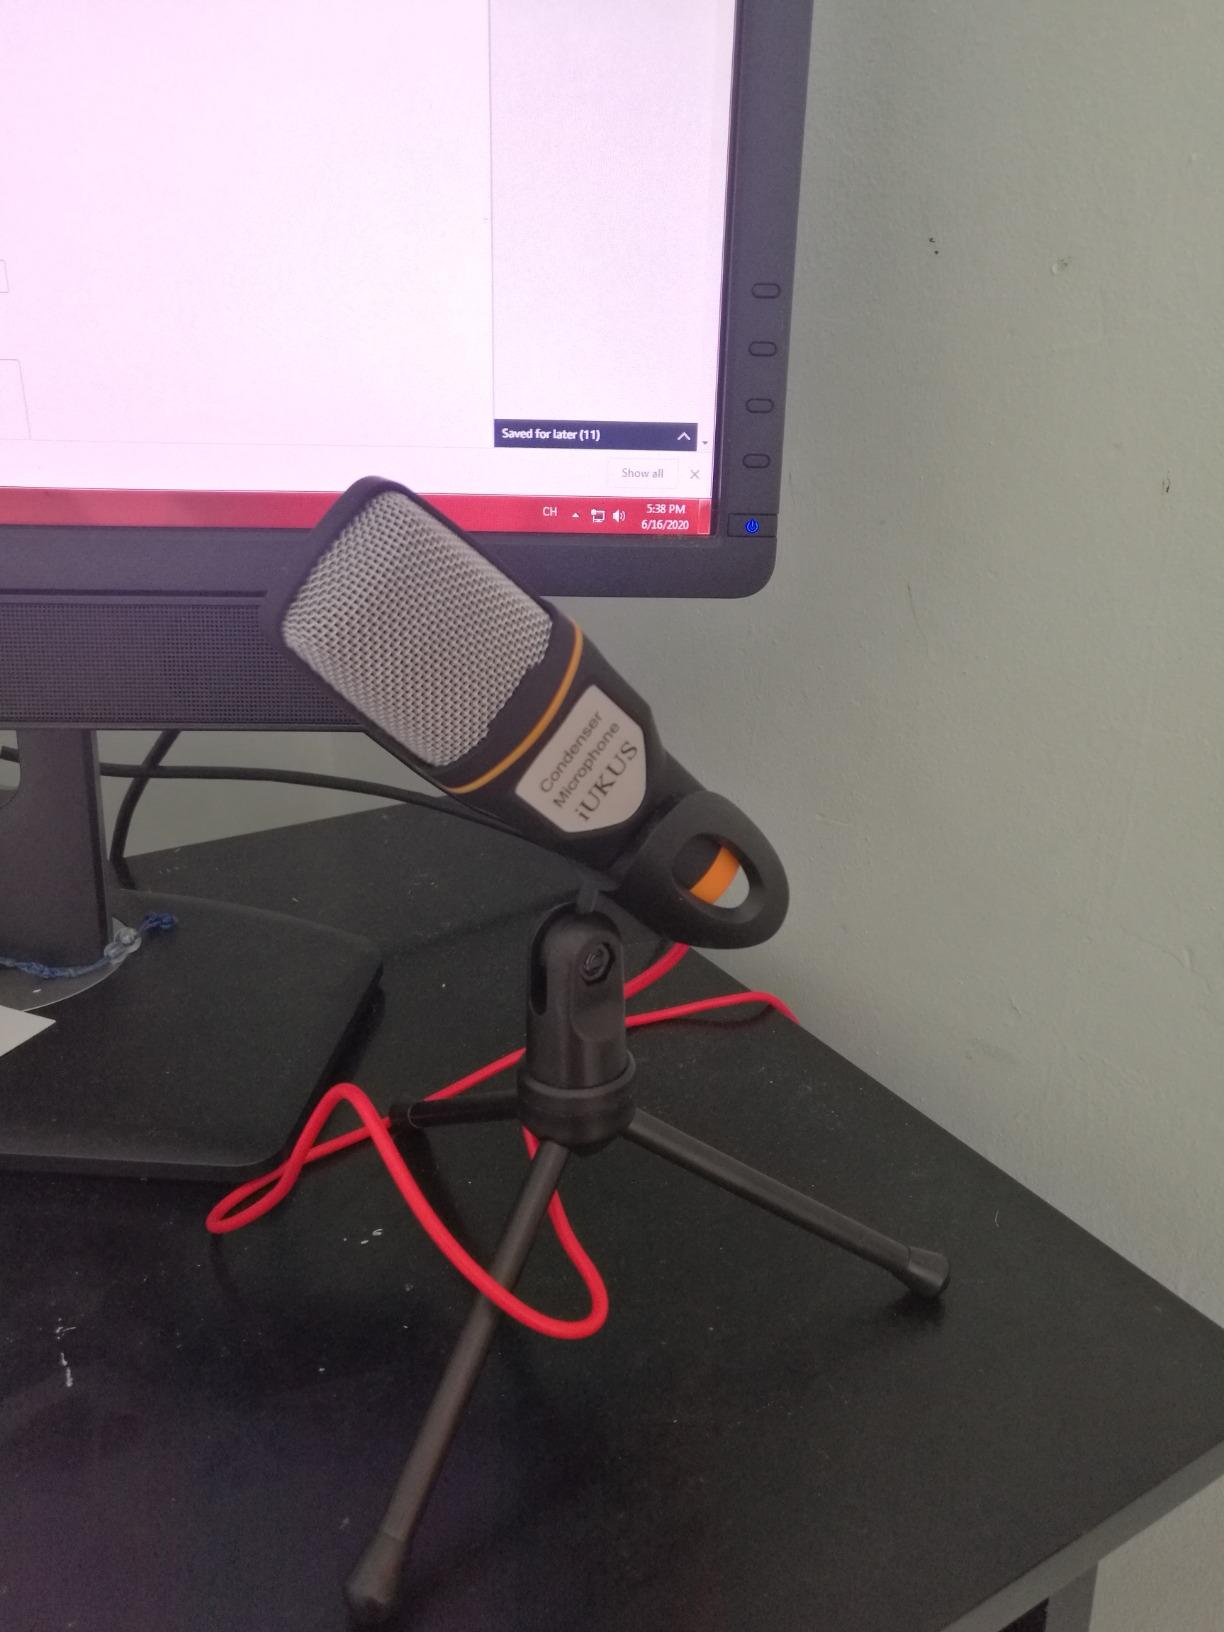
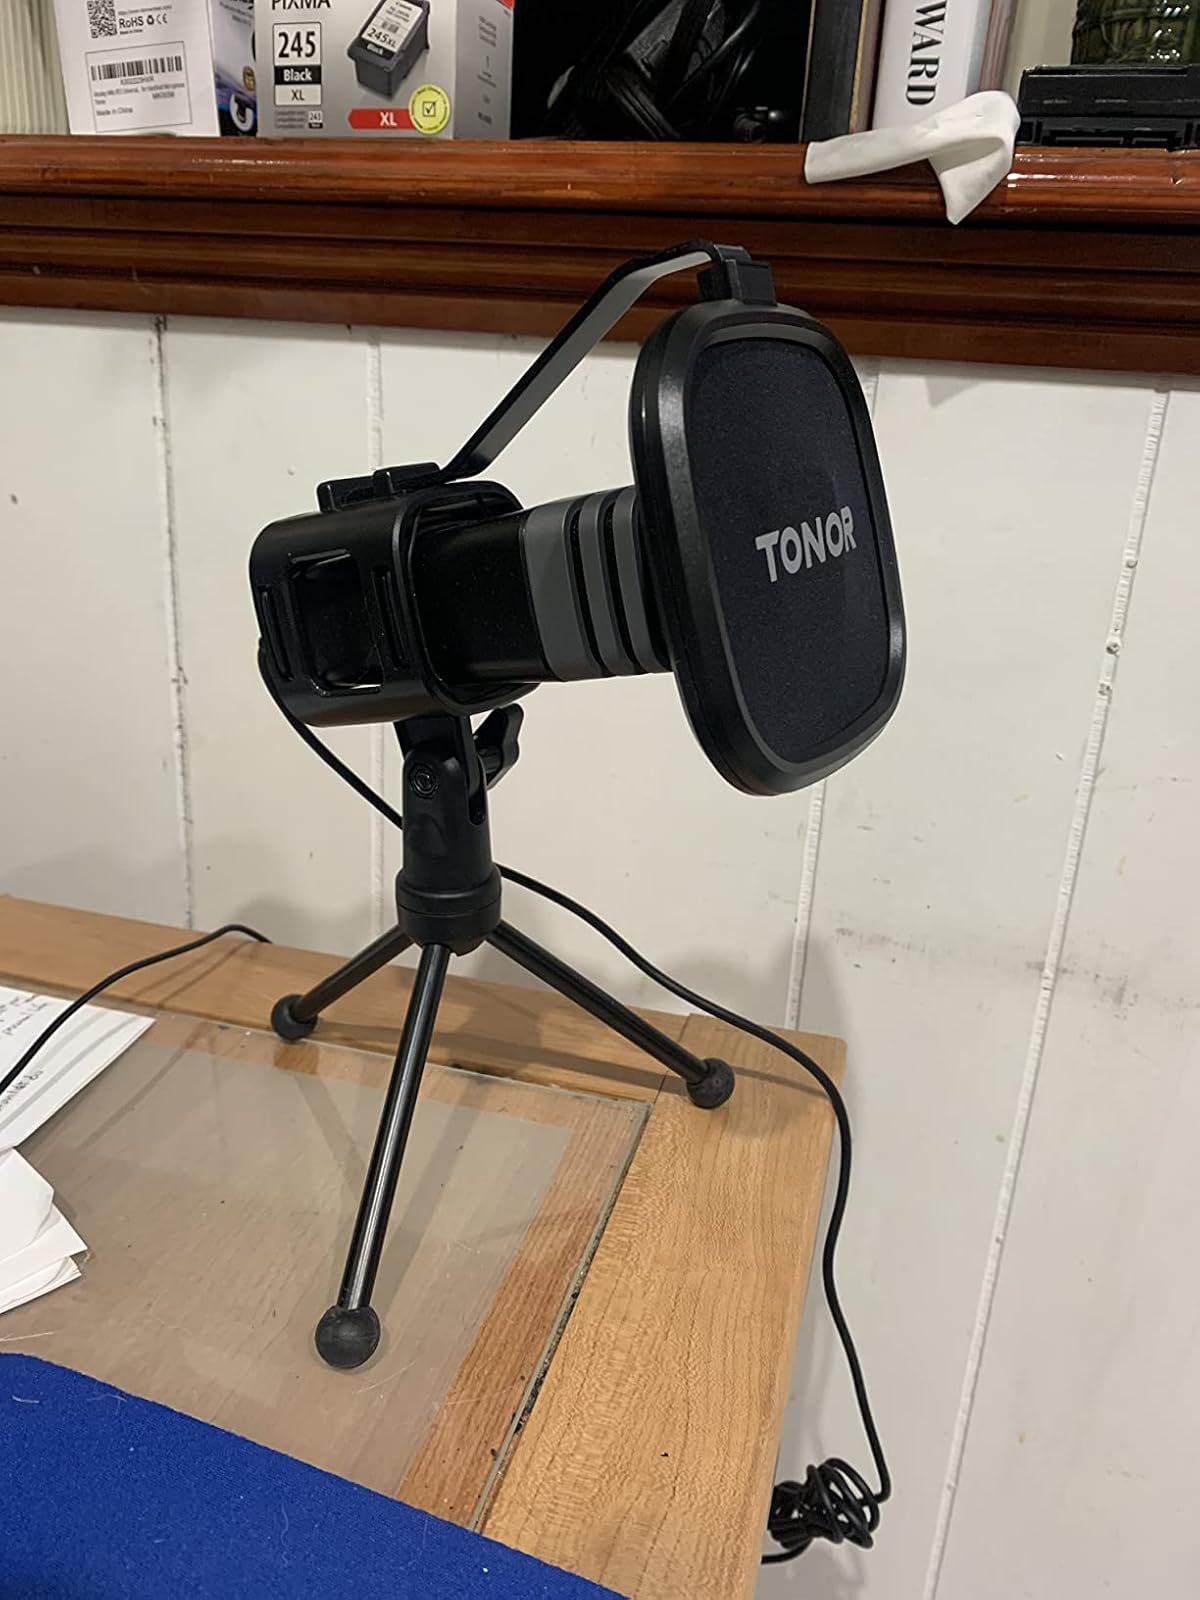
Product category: microphone
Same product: no